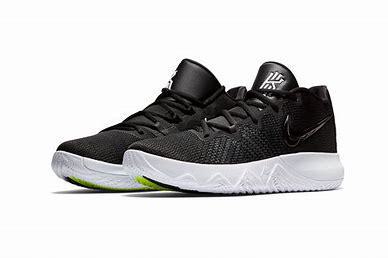
Brand: Nike
Model: Kyrie Flytrap 4